House at 4 Birch Avenue

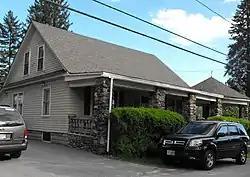
House at 4 Birch Avenue

The House at 4 Birch Avenue in Methuen, Massachusetts is a Bungalow-style house built c. 1910. Its style, uncommon in the area, is reminiscent of period architecture in California. It is a two-story wood-frame structure with a porch that is faced in fieldstone, and has oversized turned balusters between square fieldstone pillars. On the right side, the porch has a rounded corner that is topped by a conical roof section.